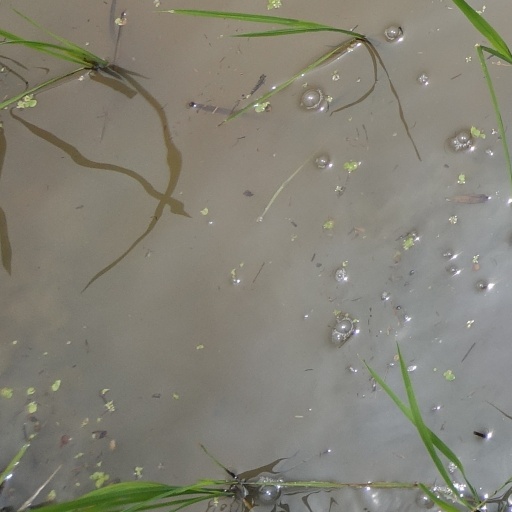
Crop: rice